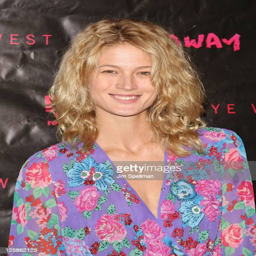
fashion model attends the premiere